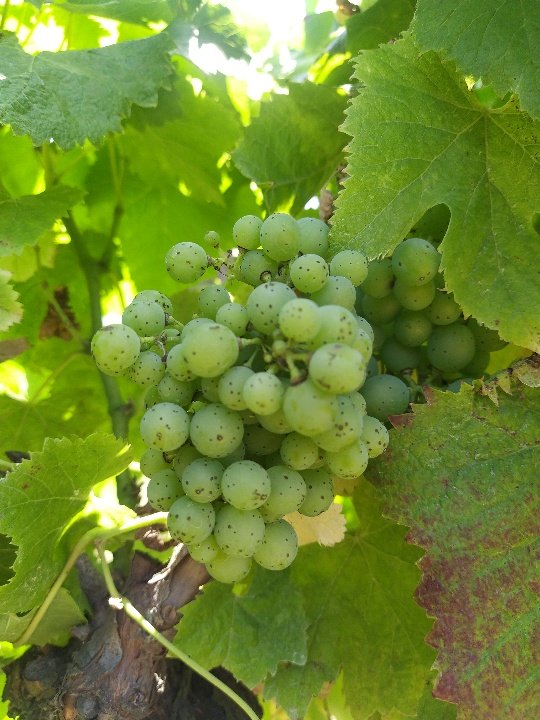
Berries visible: 61
Grape clusters: 2